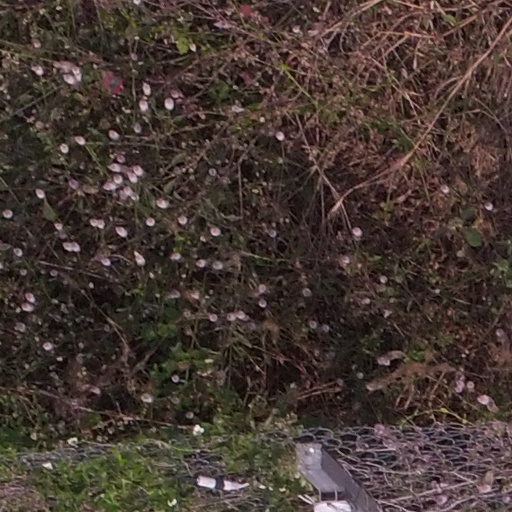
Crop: maize; corn